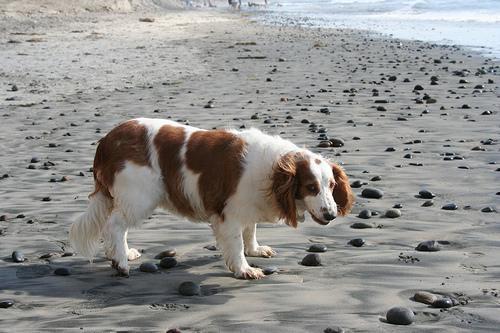
Welsh_springer_spaniel